Lilian Bell

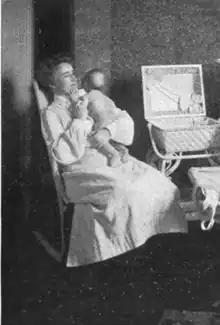
Photo of Bell with daughter (1904)

In May 1900, she married Arthur Hoyt Bogue of Chicago, and they resided in Applethorpe, Tarrytown-on-Hudson, New York. Bell had a deeply religious side to her nature, and was a devout church-goer. She loved to study moral philosophy, of which she said: "I crave the Bible just as keenly as I crave to dance, and I could get along without the latter much better than I could without the former." The daily reading of the Bible was a life habit.